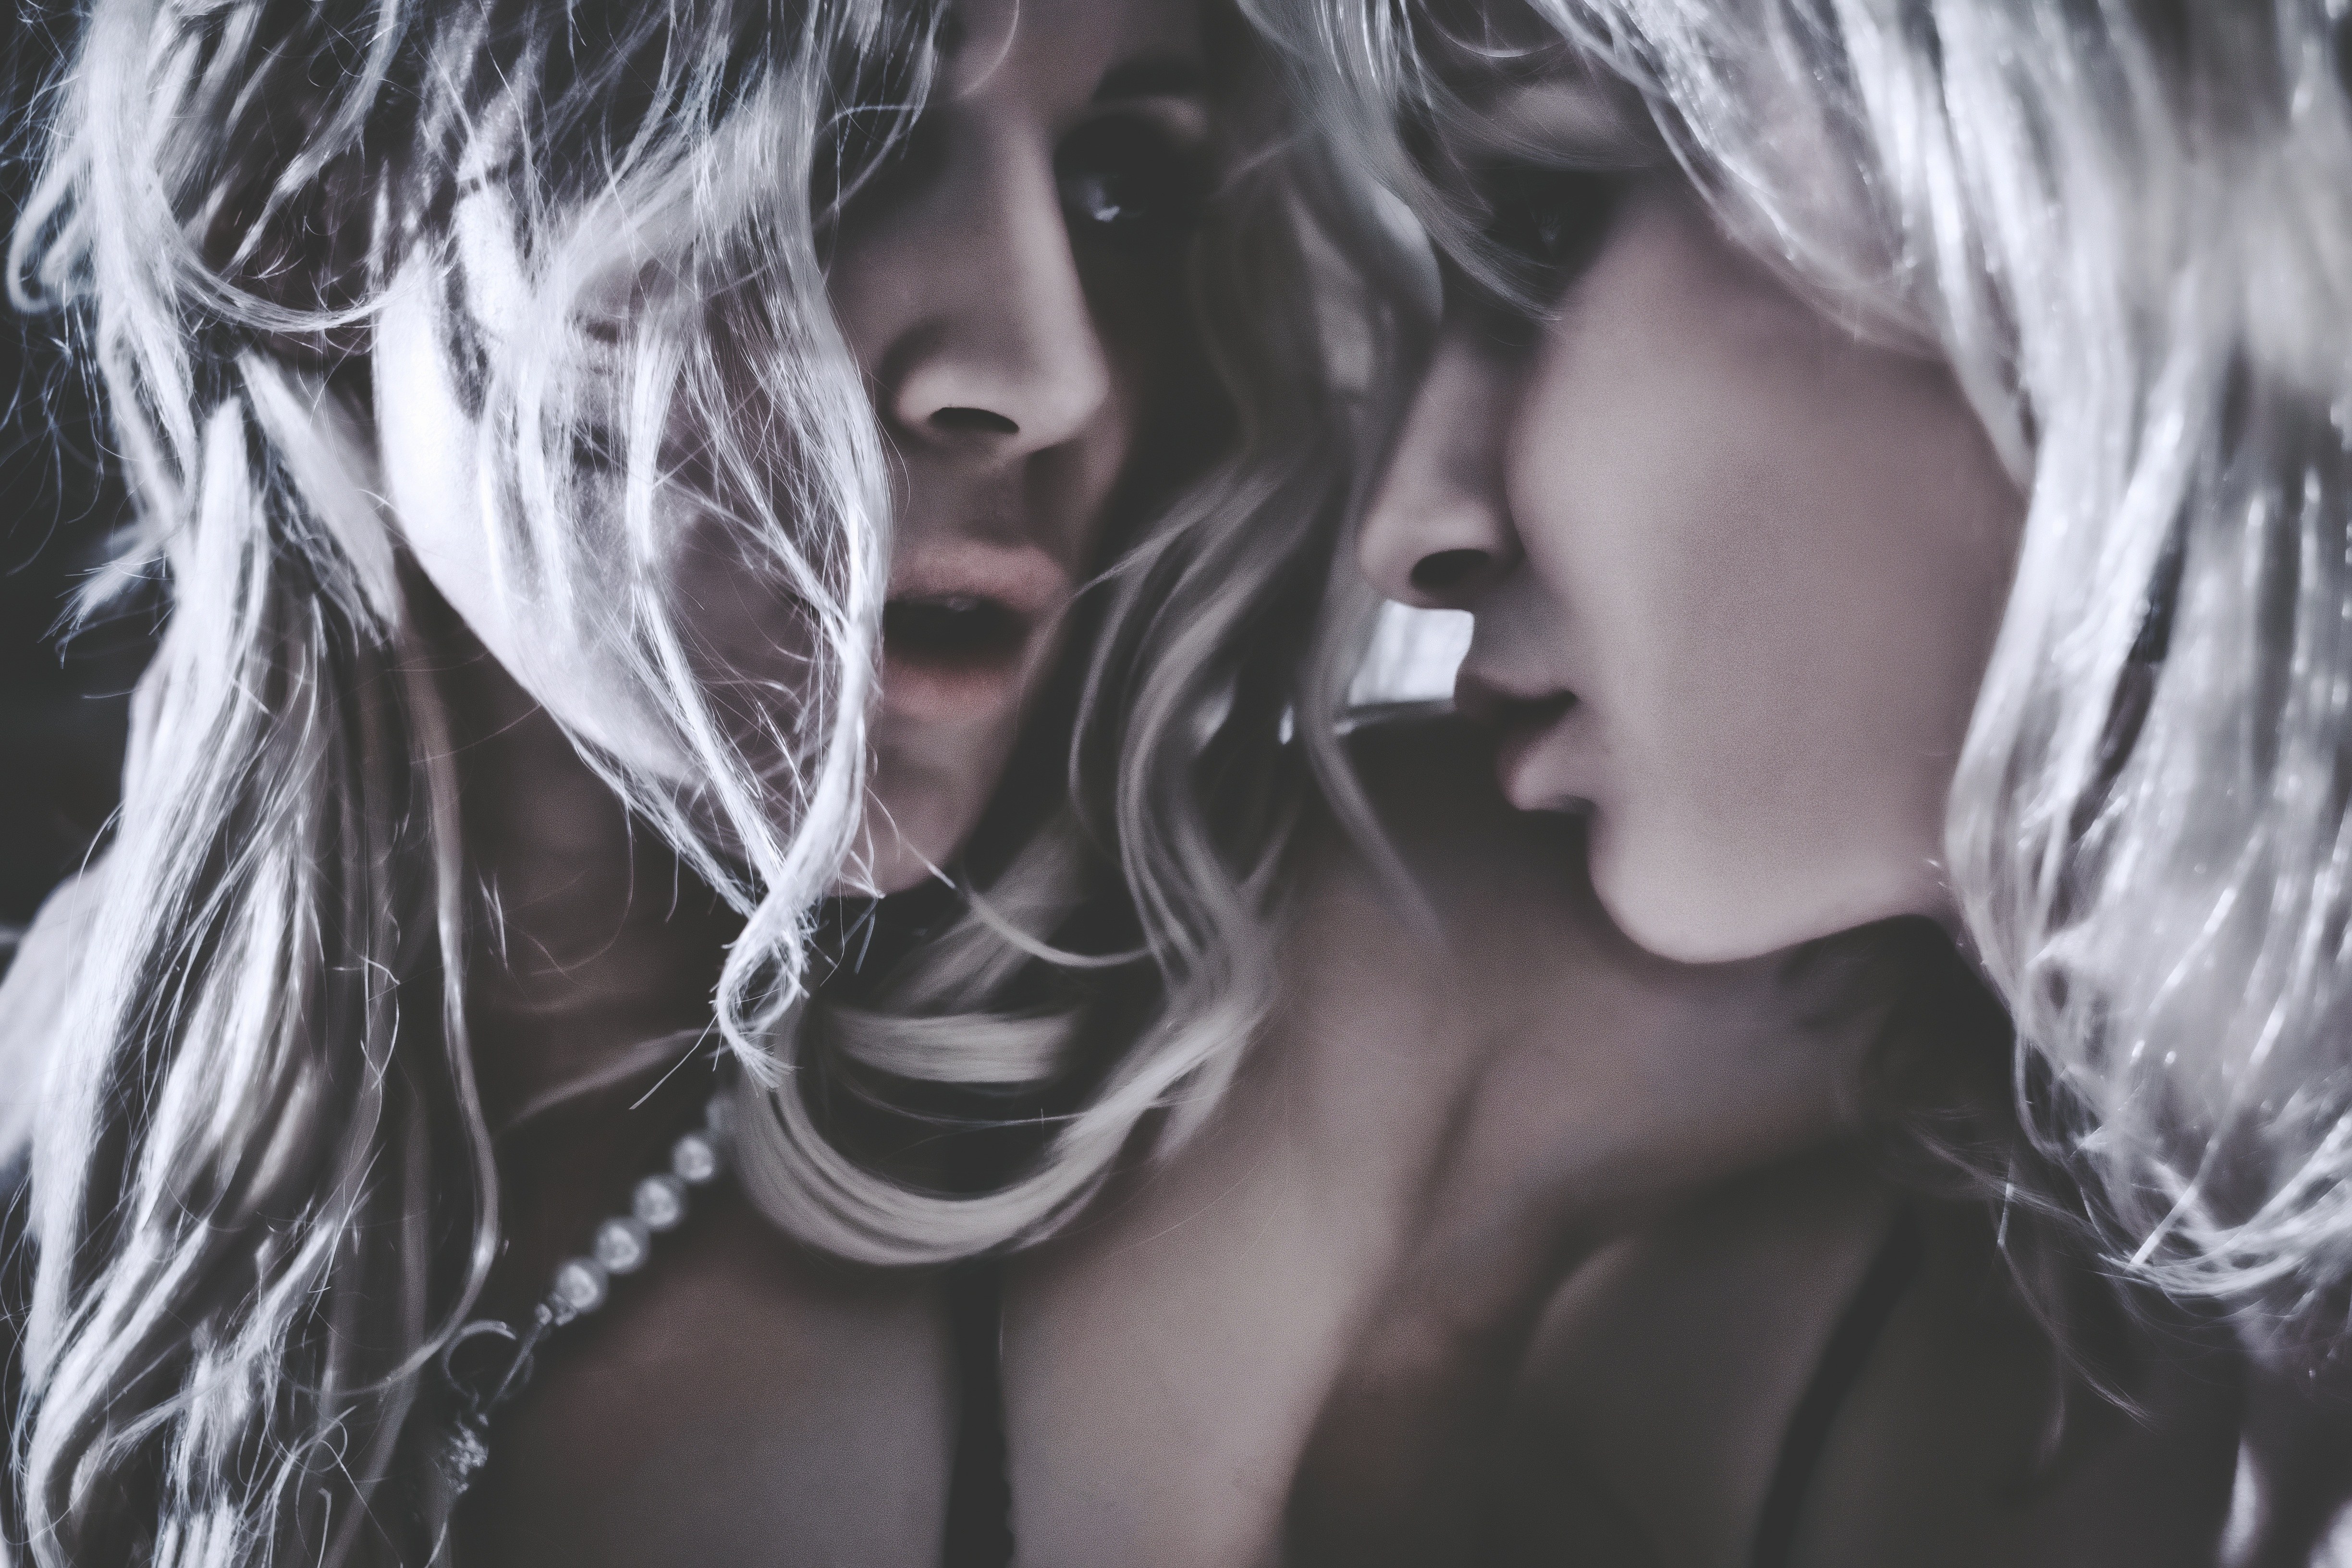
person, black and white, girl, hair, view, portrait, model, monochrome, lady, blonde, beauty, blond, anime, tenderness, interaction, sense, monochrome photography